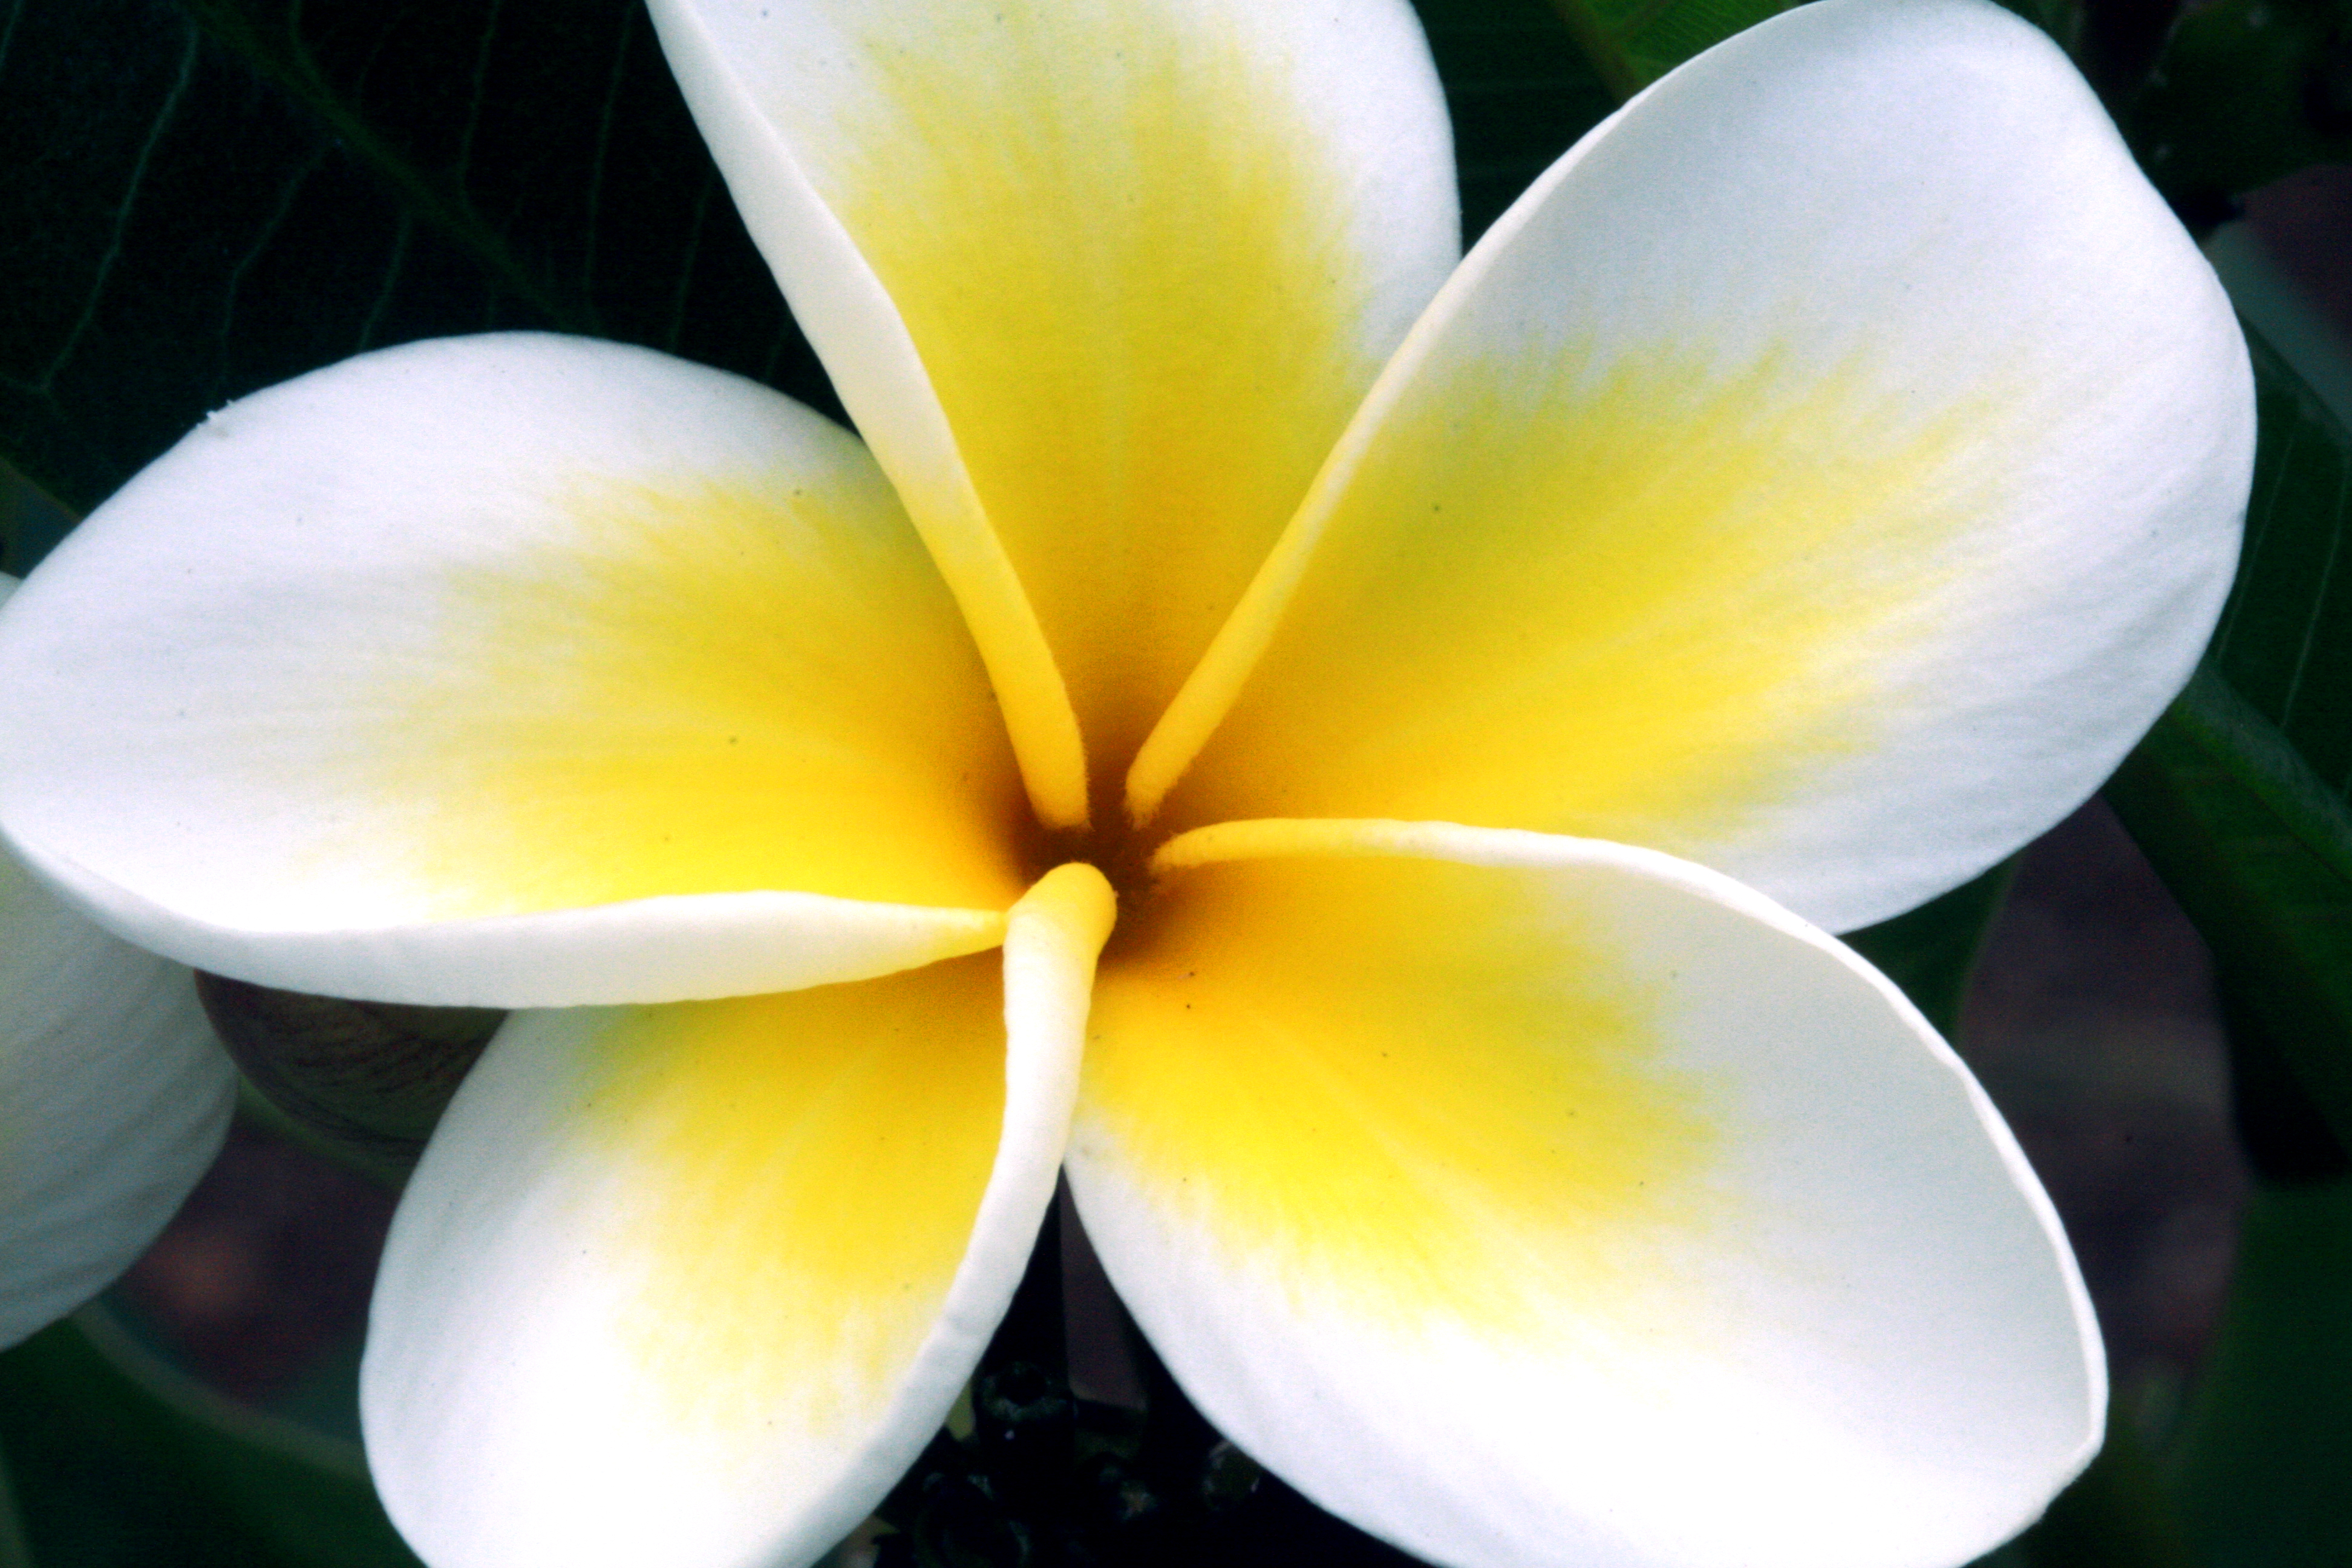
plant, flower, petal, bloom, floral, spring, botany, yellow, flora, close up, crocus, macro photography, flower wallpaper, flowering plant, land plant, moth orchid